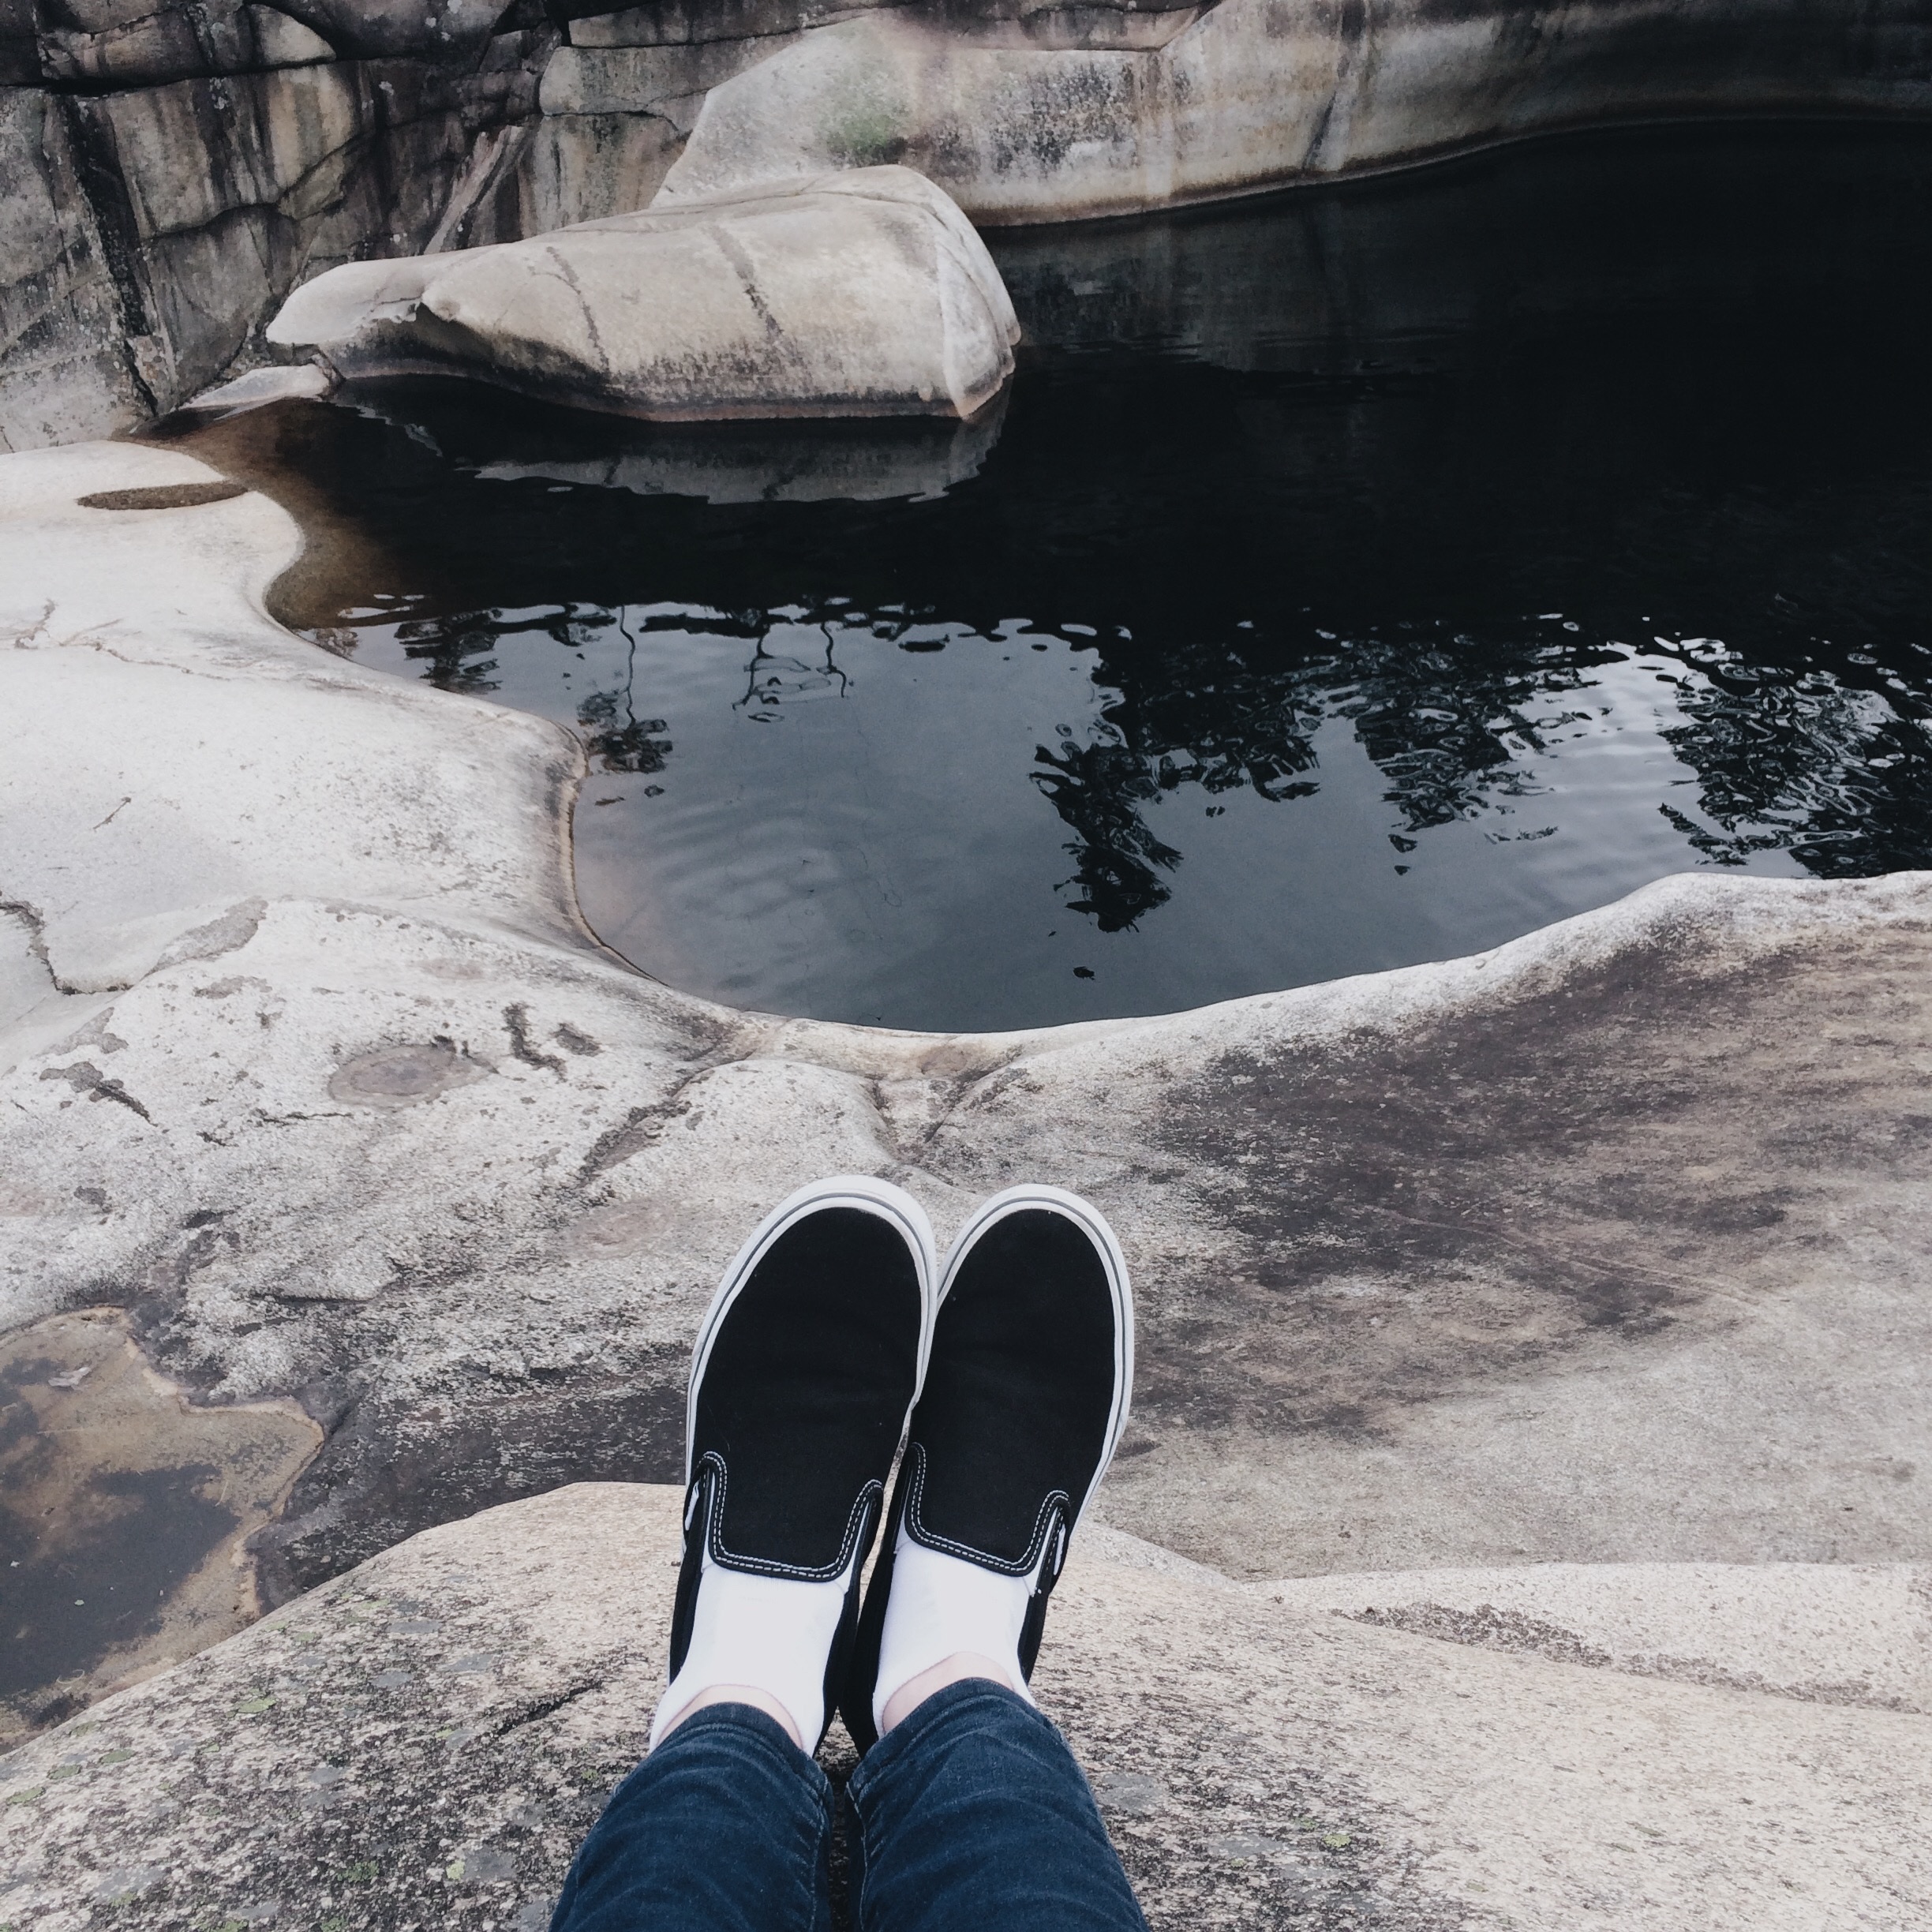
sea, coast, rock, snow, winter, wave, ice, paddle, reflection, extreme sport, boating, footwear